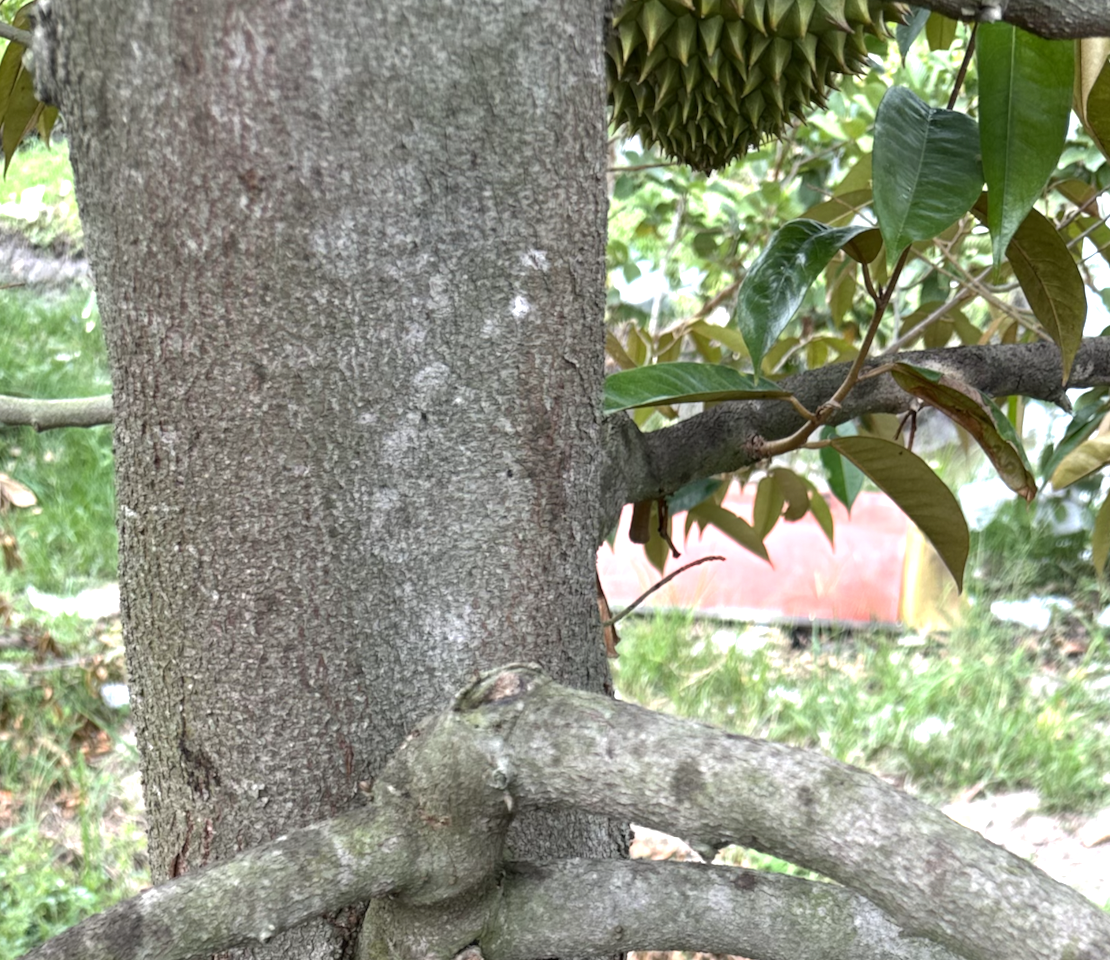
Label: pink_disease